Swartswood State Park

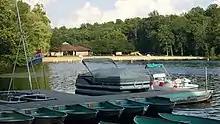
View of the beach and bathhouse from the boat docks, Swartswood Lake

The park has ten hiking trails that provide different views and natural features of Swartswood Lake or other lakes within the park and offer hikes of various levels of difficulty and differing terrains. Trails can be accessed by walking, mountain biking, or by horseback riding. In the winter, cross-country skiing and sledding is permitted. Several trails have designated bird blinds built to allow visitors the opportunity for birding or birdwatching with little disturbance to wildlife habitats.